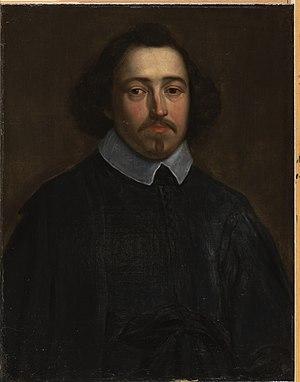
Jules Chifflet, est un des fils de Jean-Jacques Chifflet. Né à Besançon le 15 avril 1615, jurisconsulte et historien, 19e chancelier de l'ordre de la Toison d'or en 1648, abbé de Balerne à la suite de son oncle Philippe Chifflet en 1657, conseiller clerc au Parlement de Franche-Comté en 1658, actif défenseur de Dole en 1668, décédé en cette même ville le 8 juillet 1676.